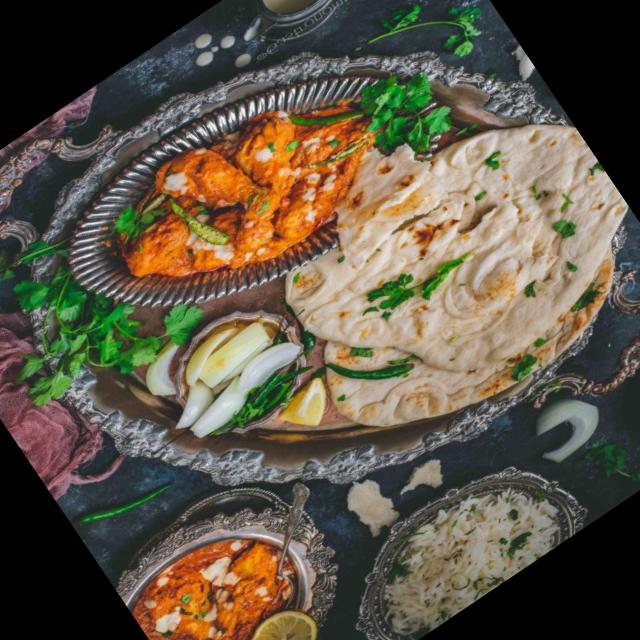
Dish: chapati